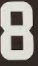
Number: 8